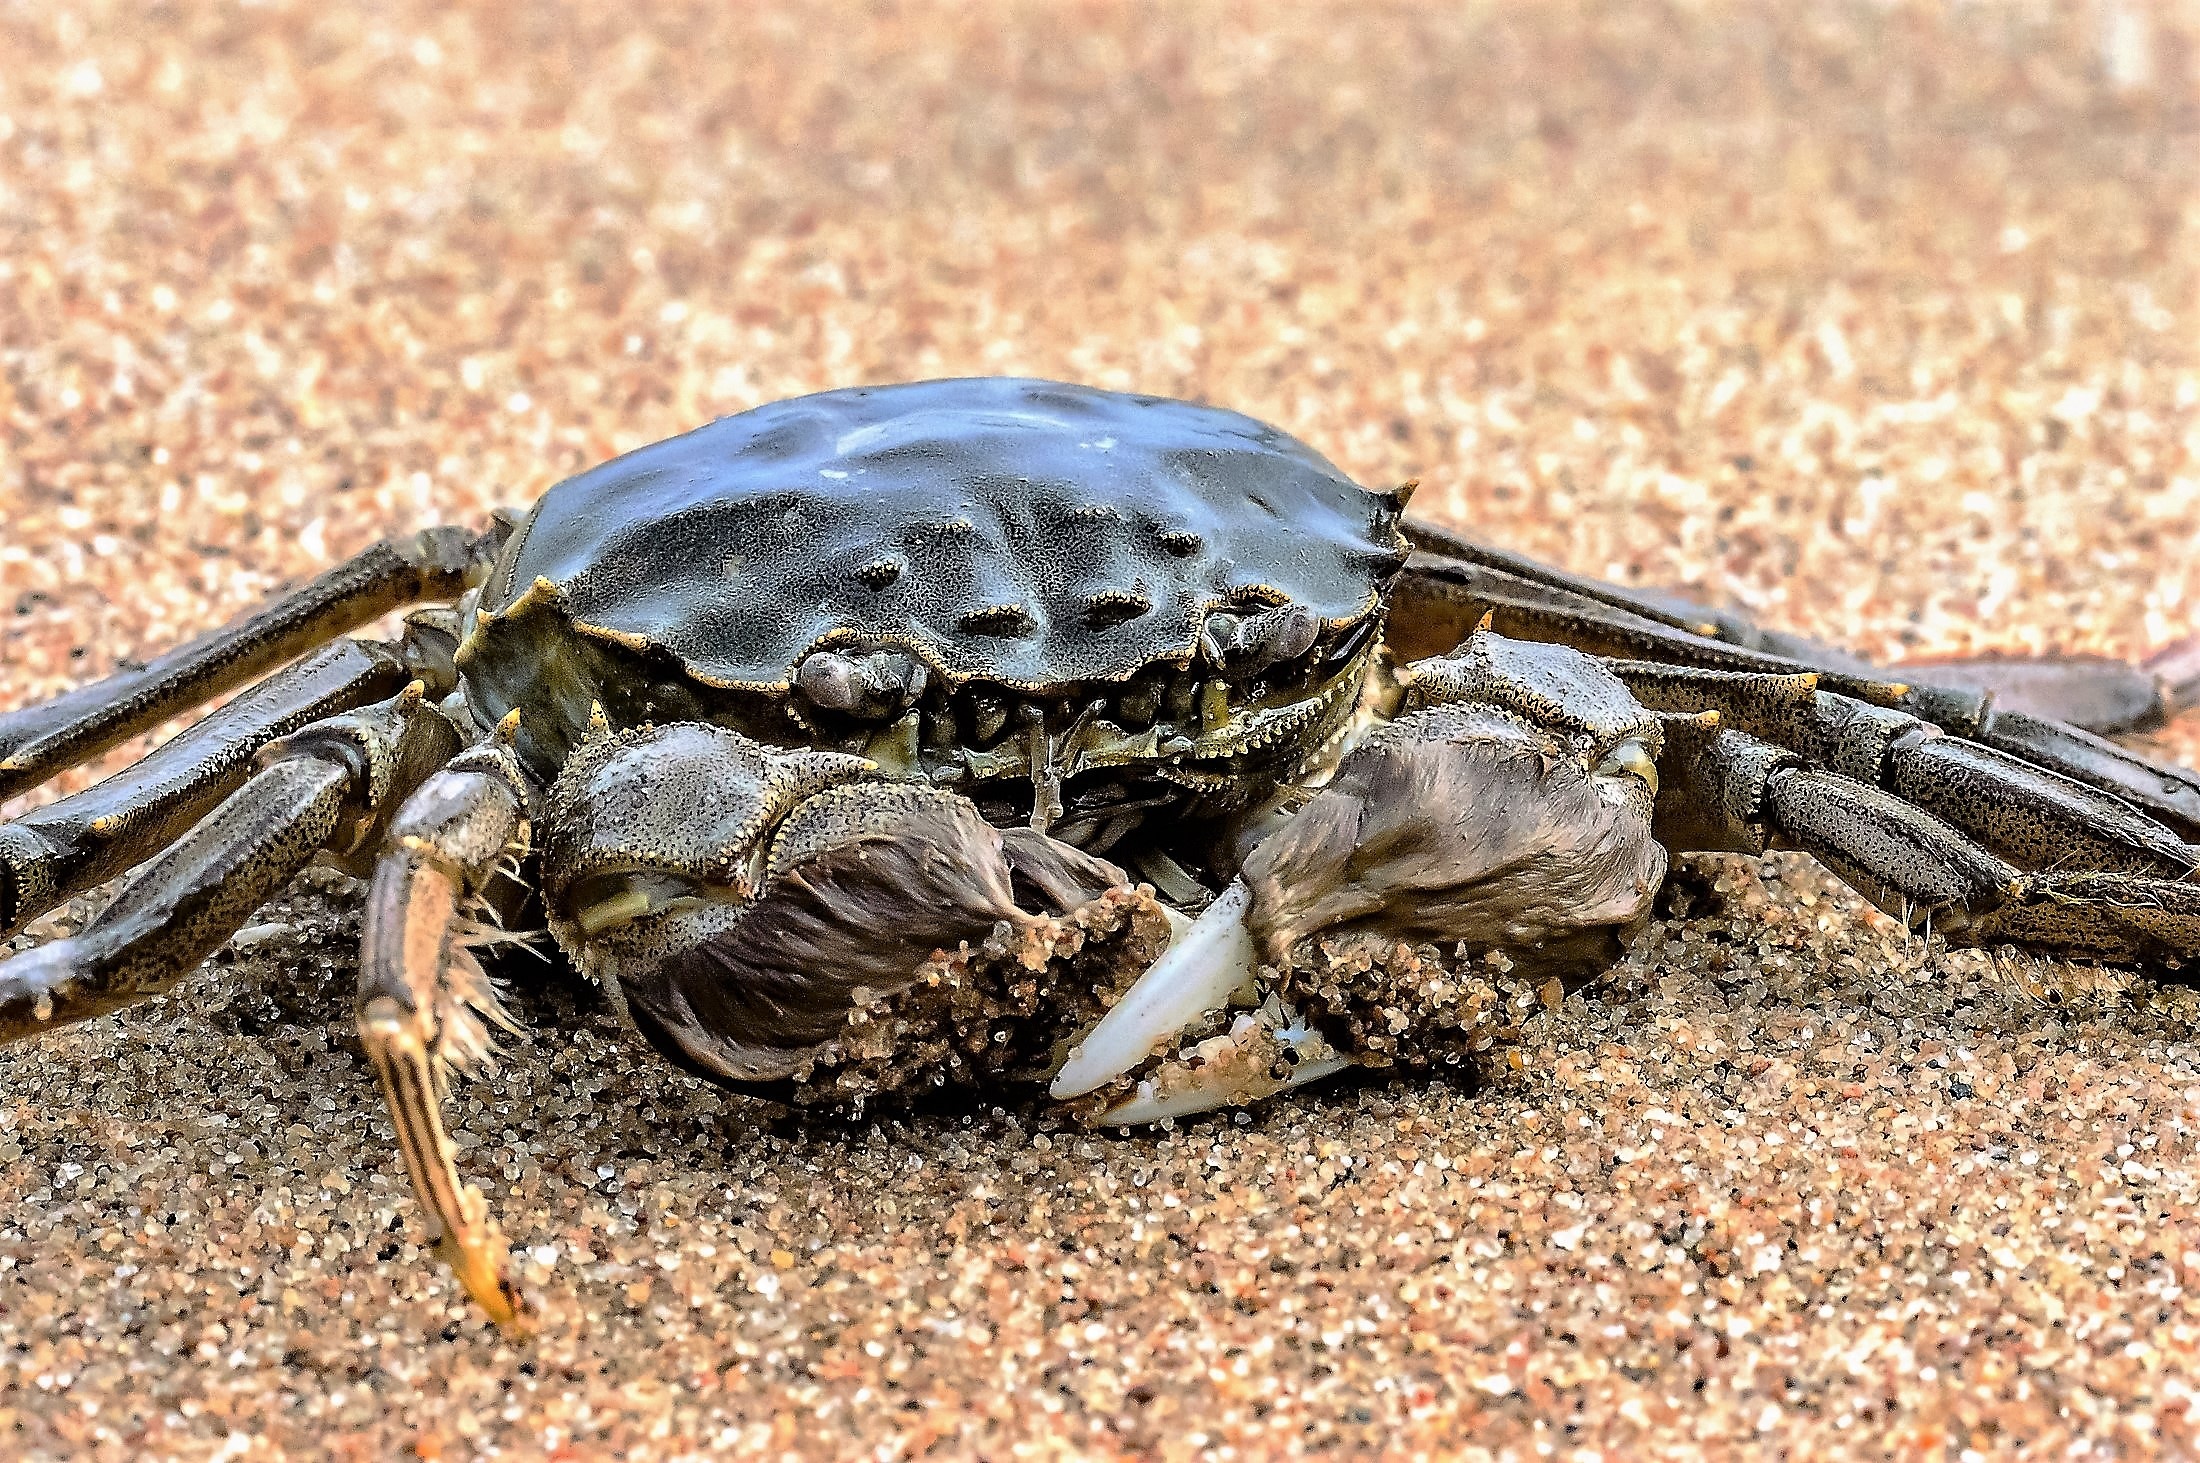
beach, sea, coast, nature, sand, ocean, animal, wildlife, food, seafood, fauna, crab, invertebrate, crustacean, bank, crustaceans, animal world, arthropod, ocypodidae, decapoda, animal source foods, dungeness crab